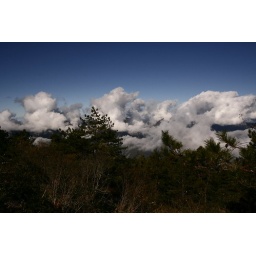
Series of Yushan mountains ( highest mountain in middle Taiwan)